Alkali metal

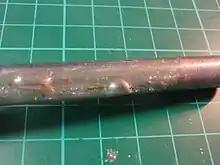
Liquid NaK alloy at room temperature

The alkali metals form many intermetallic compounds with each other and the elements from groups 2 to 13 in the periodic table of varying stoichiometries, such as the sodium amalgams with mercury, including NaHg and NaHg. Some of these have ionic characteristics: taking the alloys with gold, the most electronegative of metals, as an example, NaAu and KAu are metallic, but RbAu and CsAu are semiconductors. NaK is an alloy of sodium and potassium that is very useful because it is liquid at room temperature, although precautions must be taken due to its extreme reactivity towards water and air. The eutectic mixture melts at −12.6 °C. An alloy of 41% caesium, 47% sodium, and 12% potassium has the lowest known melting point of any metal or alloy, −78 °C.